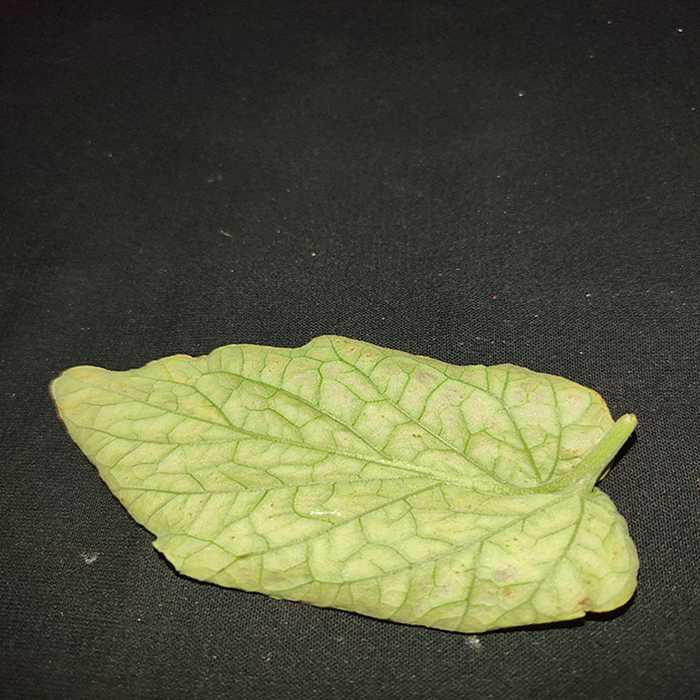
Plant: Tomato
Label: Tomato spotted wilt